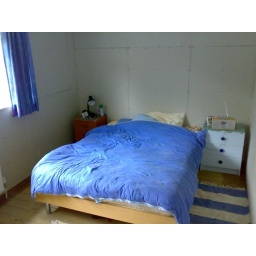
Finally a room in my house that looks like a room rather than a building site.